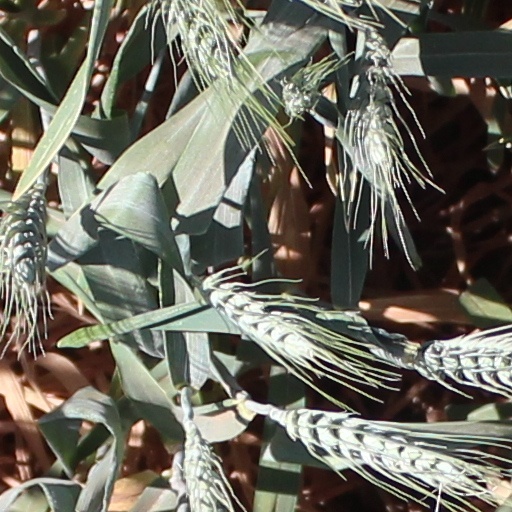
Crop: wheat